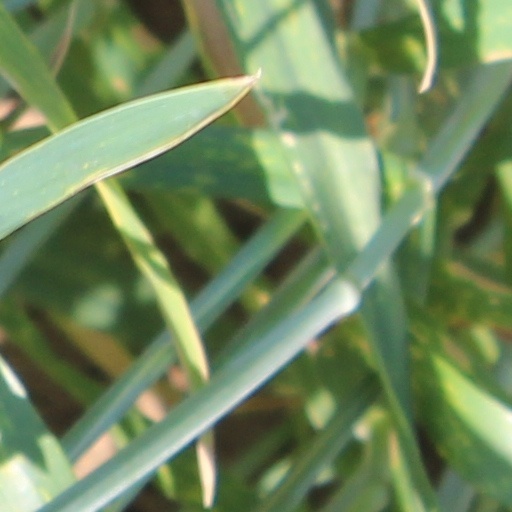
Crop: wheat